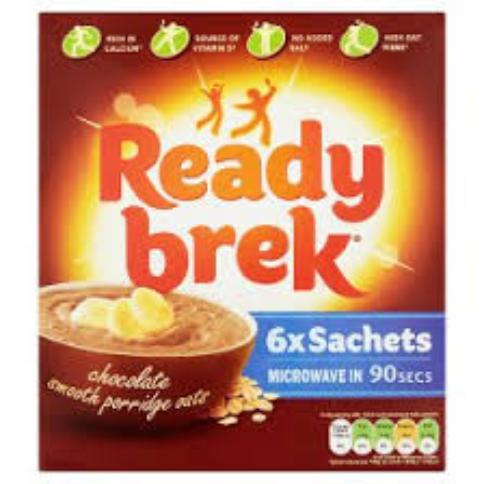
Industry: Food